Kensington Market

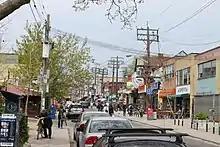
The arrival of new businesses in the mid to late-1990s led to the revitalization of Augusta Avenue.

In the 1920s, the area became known as "the Jewish Market". Jewish merchants operated small shops as tailors, furriers and bakers. Around 60,000 Jews lived in and around Kensington Market during the 1920s and 1930s, worshipping at over 30 local synagogues. From the beginning, the market sold items imported from the homelands of many immigrant communities.